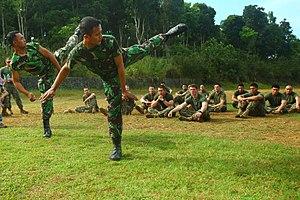
Le Korps Marinir est le corps des fusiliers marins de la marine indonésienne. Son rôle est le combat amphibie et une réaction rapide en cas d'invasion du territoire indonésien.